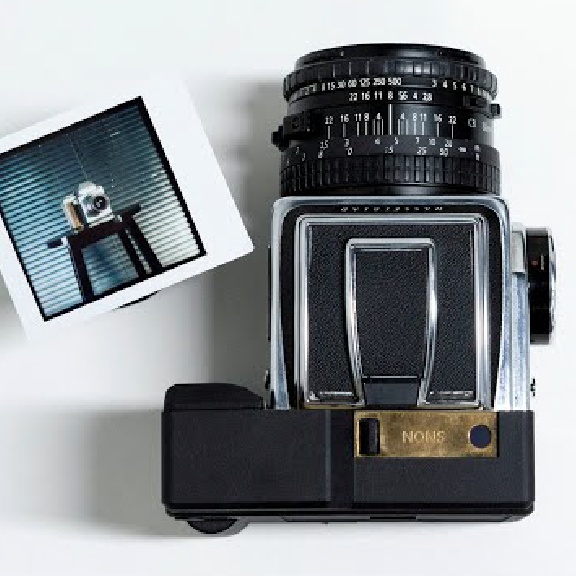
**Early Bird Exclusive Offer** NONS Instant Back for Hasselblad Camera
【 Instantly enjoy the Hasselblad texture without waiting for pictures to develop! 】 Are you also fascinated by the charm of Hasselblad cameras? Its unique medium format, high-quality lenses, precise operation system, and flexible exposure control provide photographers with a unique and satisfying shooting experience. Now, with the NONS instant back designed specifically for Hasselblad cameras from the 2000s , you can easily achieve seamless replacement of the film back! NONS is not only compatible with all focusing ranges but also does not require adjustment of the camera viewfinder and focus screen during shooting , providing you with an unparalleled shooting experience and allowing you to experience the thrill of instant prints! 5 Key Features: 📷Plug and play, specially tailored for Hasselblad cameras 📷No need to wait for pictures to develop, enjoy the Hasselblad texture instantly! 📷Full-range focusing, no need to adjust the viewfinder or focusing screen 📷Compatible with Instax square film, presenting the entire viewfinder scene 📷Equipped with dark slide, allowing for the original film back to be swapped during shooting Order Period: 27th March 2024 - 23th April 2024, will be shipped on 15th May 2024. Details of the Early Bird offer are as follows: Enjoy the exclusive super super early bird offer : RM1,360!!! (List price: RM2,390) Free shipment Official one-year warranty Warranty Coverage : Defects on Arrival: If your item arrives with defects, no worries! We'll exchange it 1 to 1. Just contact us here, and we'll arrange the return for you. Post-Use Defects: If you notice any issues after using the product, we're here to help. We'll notify the brand and assist you in reporting for warranty services. Please note, a 1-to-1 exchange isn't possible in this case, as per our warranty policy. Exceptions in the First 7 Days: We understand some situations may arise. If within the first 7 days of receiving and using the product you face any problems, reach out to us. We'll promptly report to the brand to assess the situation, and if applicable, arrange for spare parts or a 1-to-1 exchange. Payments We accept credit card payment (including Visa, MasterCard and American Express) and Apple Pay. Contact us Whatsapp/Hotline at +60 176930538 https://wa.me/message/RYEICAPK7BKXN1 Email: my@searchingc.com Blending the iconic charm of classic medium format cameras with a contemporary instant photography flair, NONS Hasselblad Instant Back is designed to seamlessly pair with several older models of Hasselblad bodies. It's compatible with Fujifilm Instax Square film, offering an exceptional fusion of high-quality instant capture. Now, you can capture those exciting moments and transform your digital images into printed photos instantly, making the photography process more real and eliminating the need to wait! NONS is specifically designed for older models of Hasselblad cameras (not compatible with newer digital cameras). Installation is incredibly simple—just attach it to the back of your film camera, and you're ready to enjoy the features of an instant camera. Usage Instructions Attach the NONS Instant Back to your Hasselblad camera body. Align the yellow markers and load Fujifilm Instax Square film. Press the film eject button on the back to remove the first dark slide from the film pack. Remember to remove the dark slide before advancing the film. Begin capturing photos with the camera. Press the film eject button again and wait for development to receive your Hasselblad-quality photo instantly! For multiple exposures, repeat step 5 and then follow step 6 to eject the film. If you're finished shooting or want to switch to another back: Reinsert the dark slide into the body and the rear connection point. Flip the switch on the top to remove the back. Place the back in a dark bag to prevent light leaks in bright conditions and avoid accidental exposure of unused film. Install another back and repeat steps 1-6. ▼ Installation Tutorial Video NONS - A Classic Masterpiece Tailored for Hasselblad Cameras For photography enthusiasts, existing similar products often come with numerous usage limitations. These may include restrictions on specific focal lengths or apertures, the necessity of shimming for focusing compensation leading to an inability to focus to infinity, and more. To ensure an outstanding shooting experience, we've dedicated extensive time and effort to research and development. The result is our plug-and-play back, meticulously crafted to eliminate the need for any modifications to the original camera body. When it comes to art, we never compromise on quality! With the NONS Instant Back, your creative process faces no obstacles. Every moment captured through your beloved lens can be perfectly preserved. 🤎 After capturing those unforgettable moments, instantly transform them into physical photos. ▼Fully captures the viewfinder scene with square format film No need to shoot the film at once! NONS has thoughtfully provided a dark slide, allowing you to change the back at any time during shooting. Confirmed available models: 500C, 500CM 501C, 501CM 503CX, 503CXi, 503CW 1000F 2000 FCM SWC, SWC/M, 903SWC PME5, PME51 Finder Confirmed NOT available models: 200 series 203FE 500ELM, 553ELX Flexbody NC2 Prism Finder Other models are not confirmed. We cannot guarantee the availability. Online Customer Service NONS Malaysia Facebook page： https://www.facebook.com/nons.malaysia/ NONS Malaysia Discussion Group：h ttps://www.facebook.com/nons.malaysia/groups Contact NONS Malaysia customer service： http://m.me/nons.malaysia
Brand: Searching C MY
Category: Cameras & Optics > Camera & Optic Accessories > Camera Parts & Accessories > Camera Digital Backs